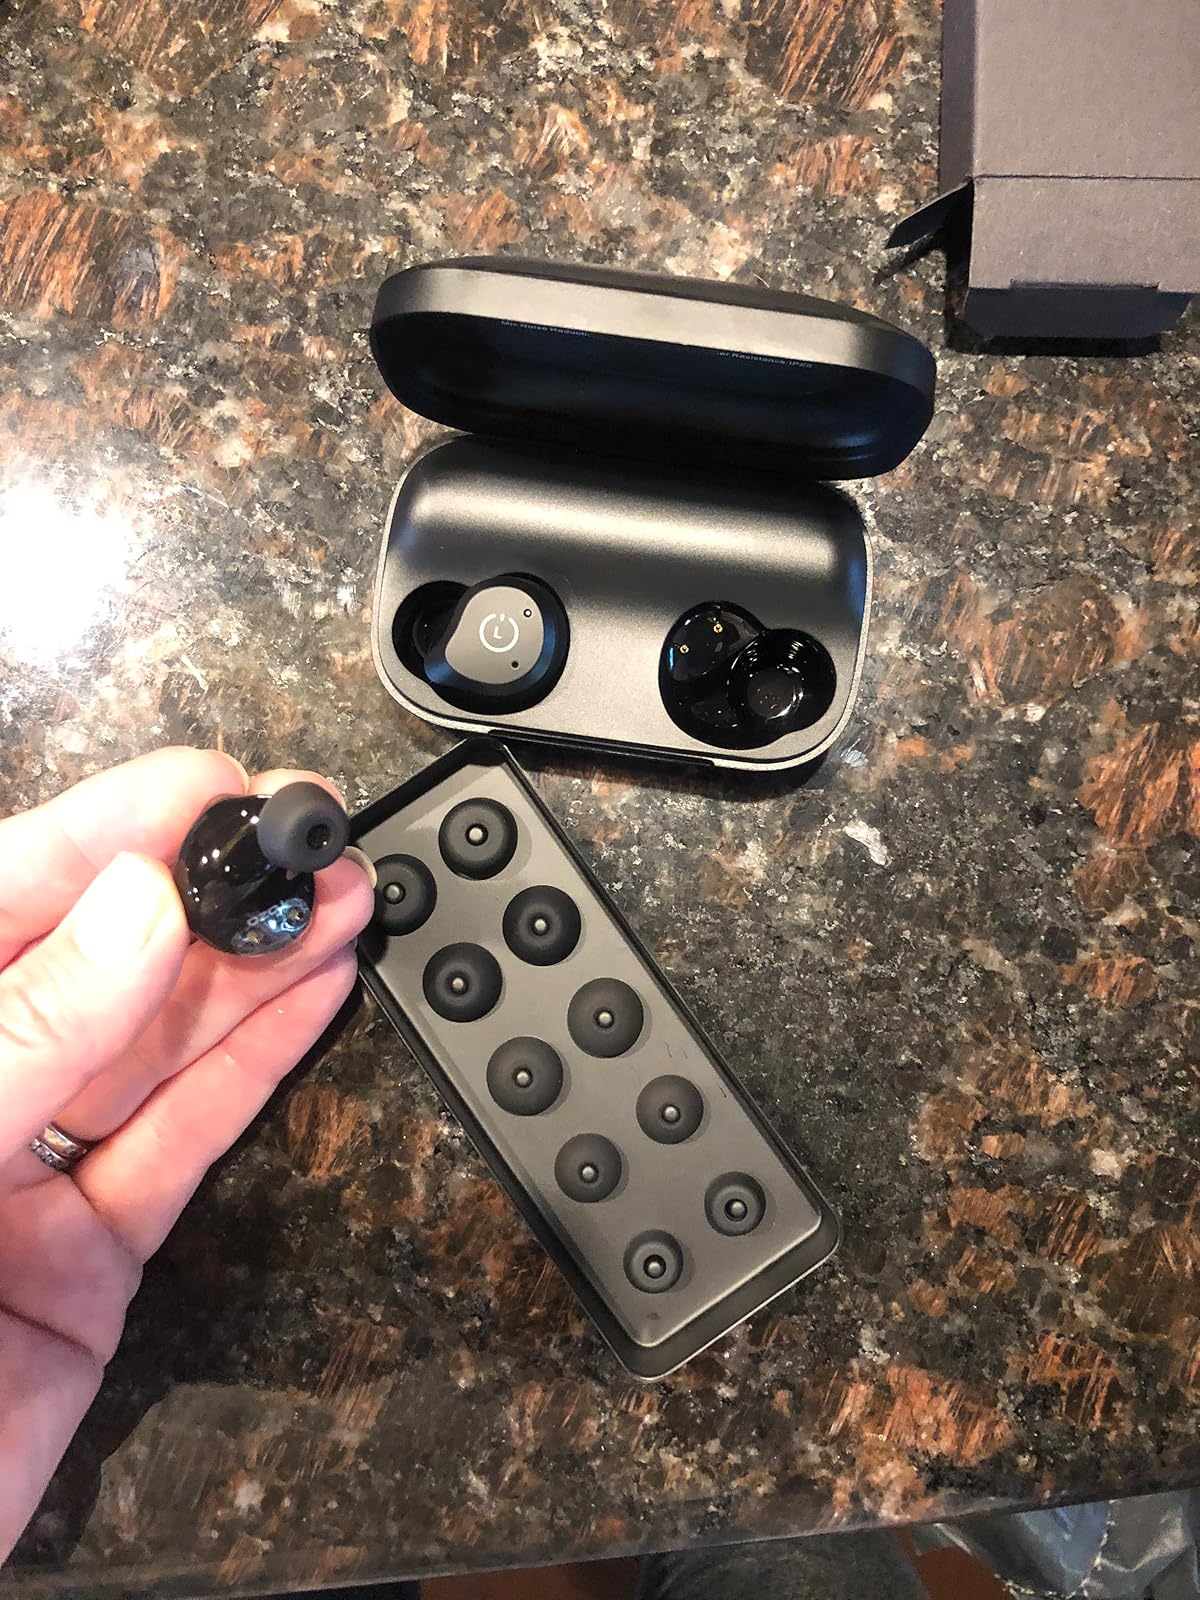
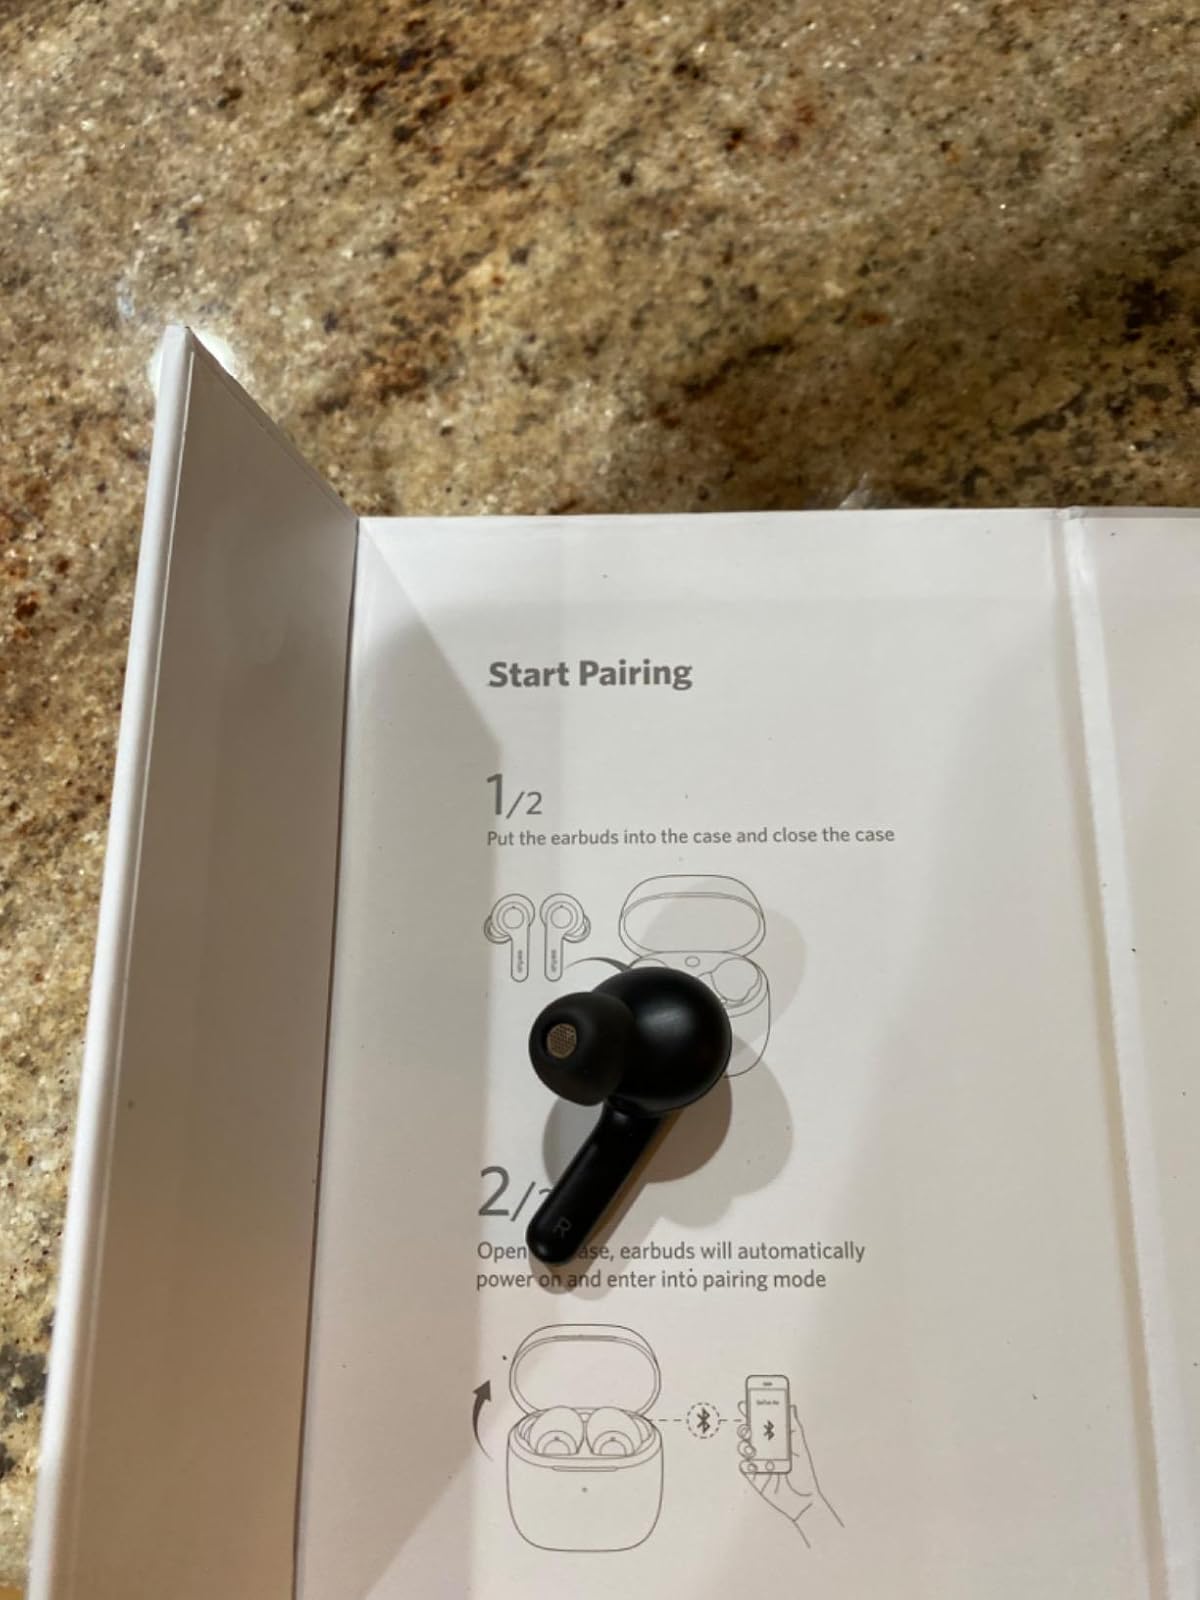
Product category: earbuds
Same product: no